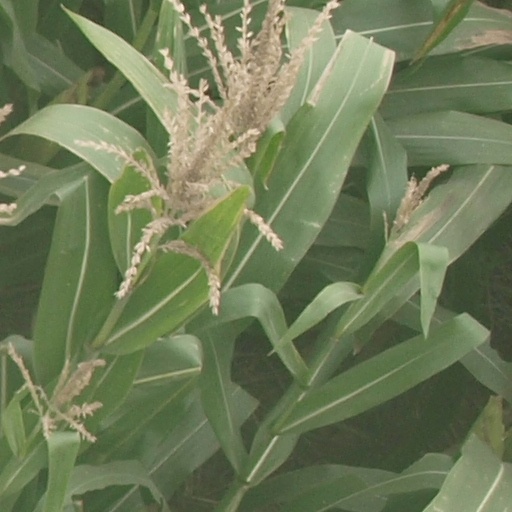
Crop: maize; corn